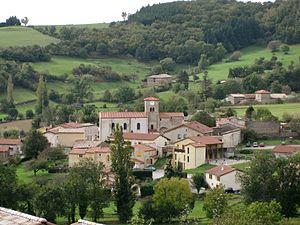
Village de Chuyer
Chuyer est une commune française située dans le département de la Loire, en région Auvergne-Rhône-Alpes.